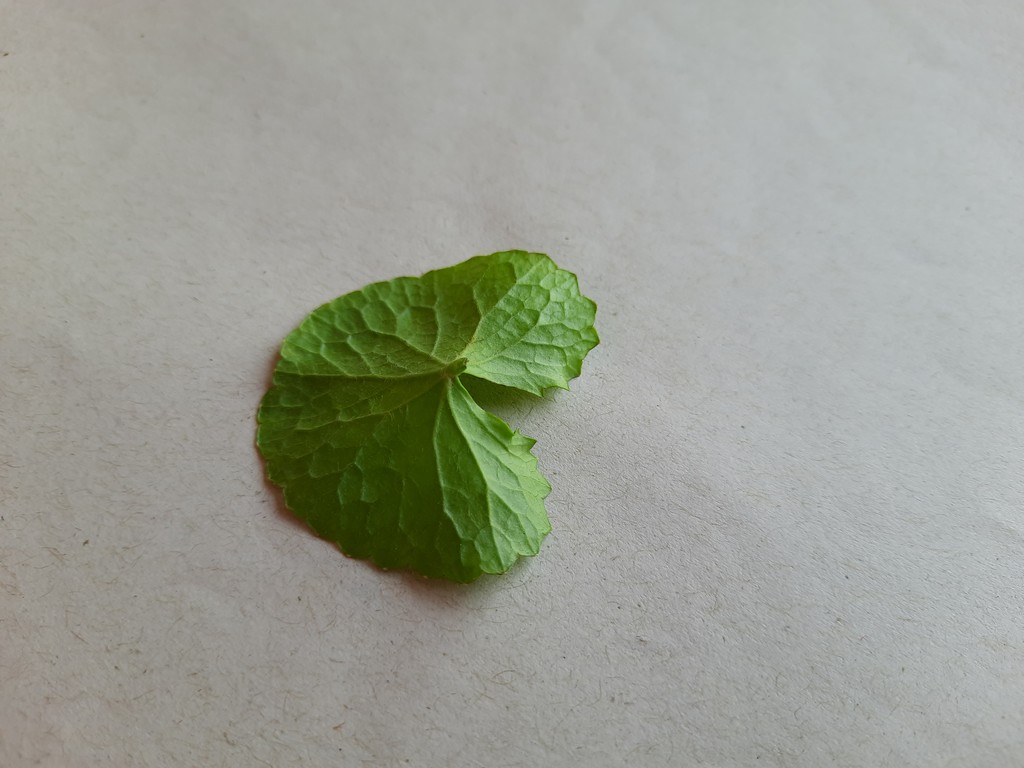
Label: Healthy